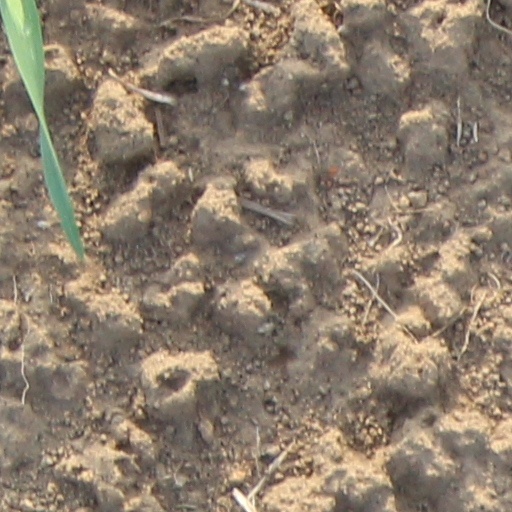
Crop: wheat